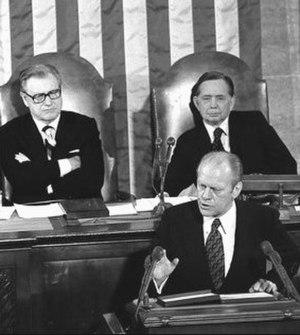
Gerald Ford, lors d'un discours le 15 janvier 1975 au capitole de Washington. Nelson Rockefeller à sa gauche et Carl Albert à sa droite.